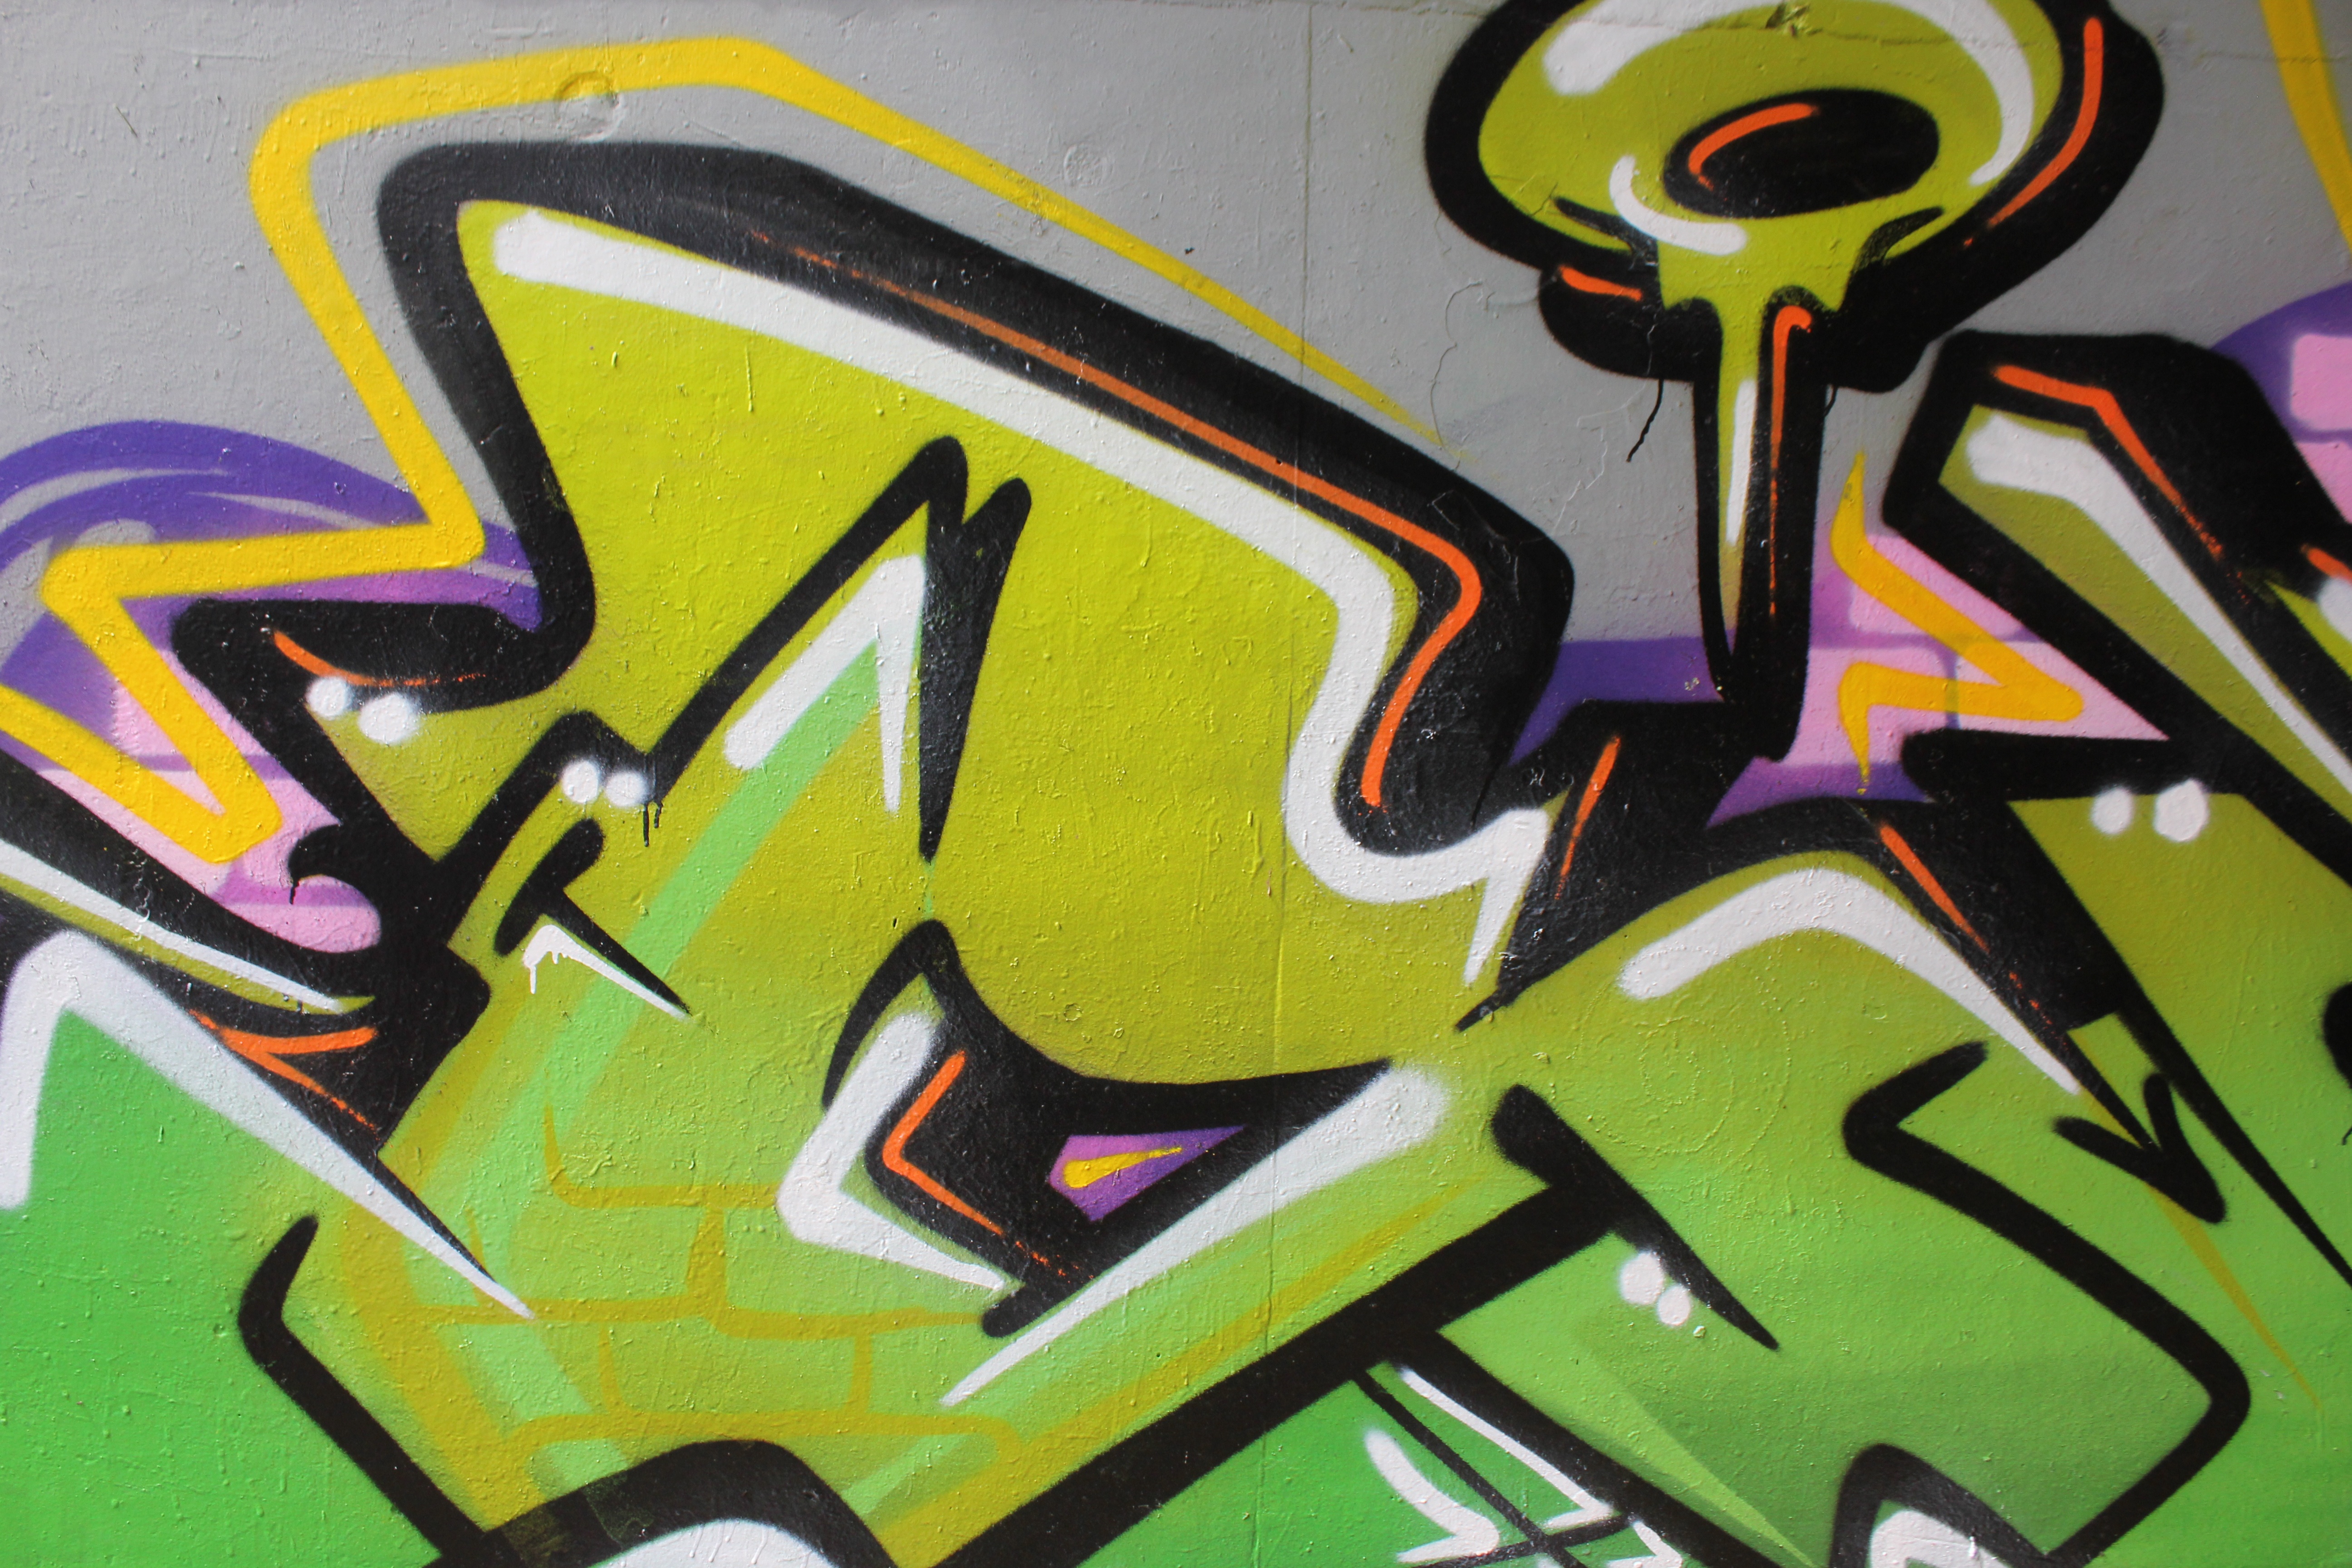
graffiti, font, art, illustration